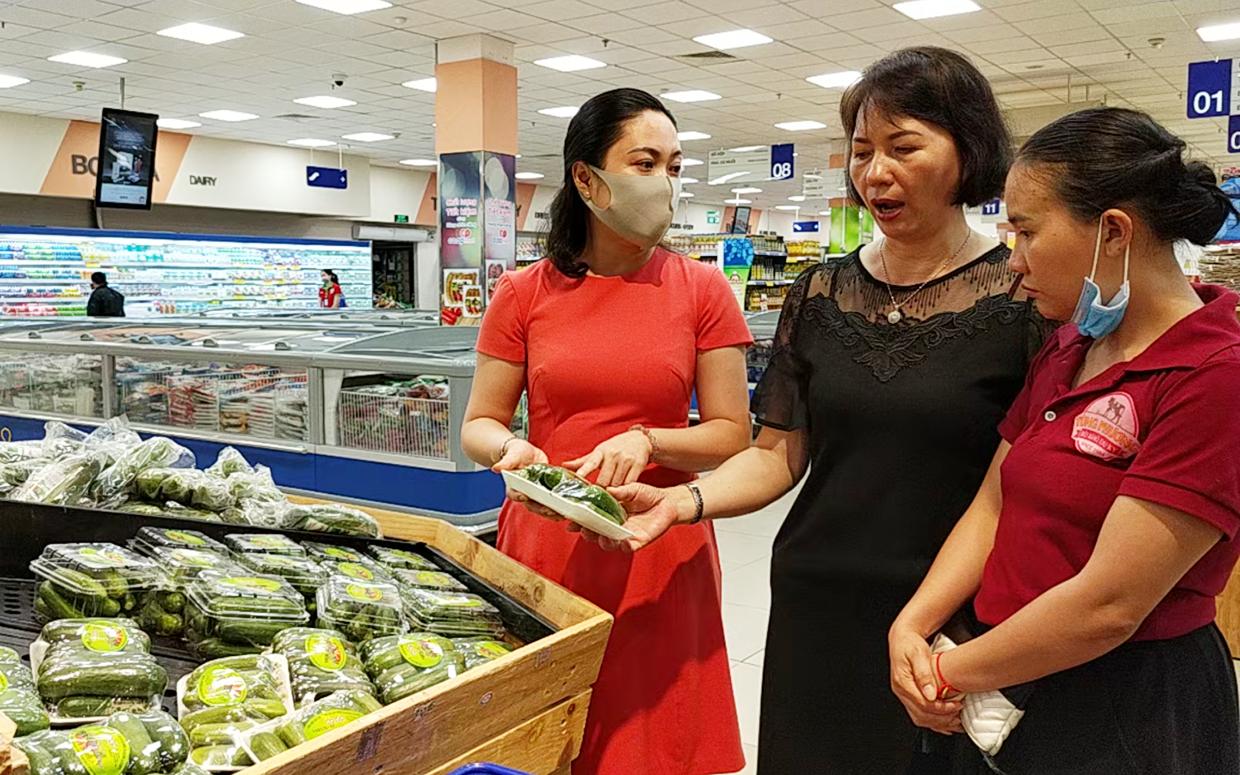
có một người phụ nữ mặc áo đỏ đang nhìn về phía người phụ nữ mặc váy đen